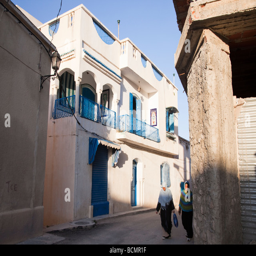
women in arabic dress stroll the streets